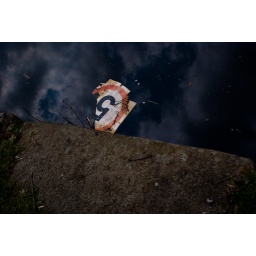
What looks like a road sign is floating in the canal. The reflection of the sky in the water adds to the photograph.